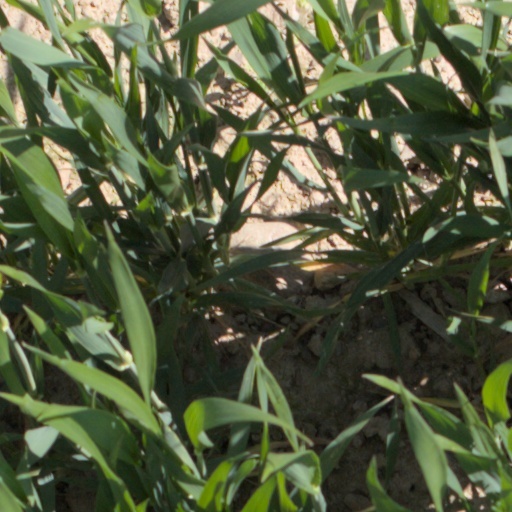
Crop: wheat